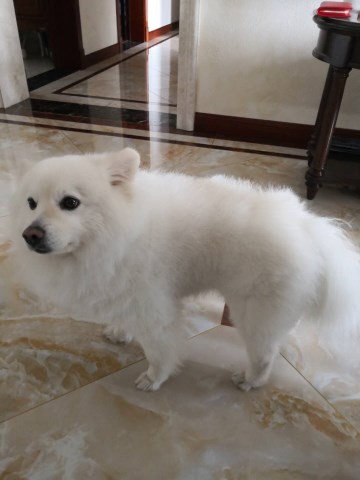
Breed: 253-n000107-Japanese_Spitzes